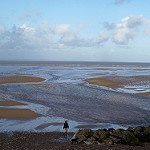
Scene: Outdoor